List of programs broadcast by TVOKids

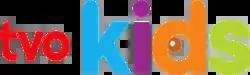
Logo used since 2022

This is a list of the children's programming that is currently or has been previously, broadcast on the Canadian television network TVOntario using the TVOKids brand.